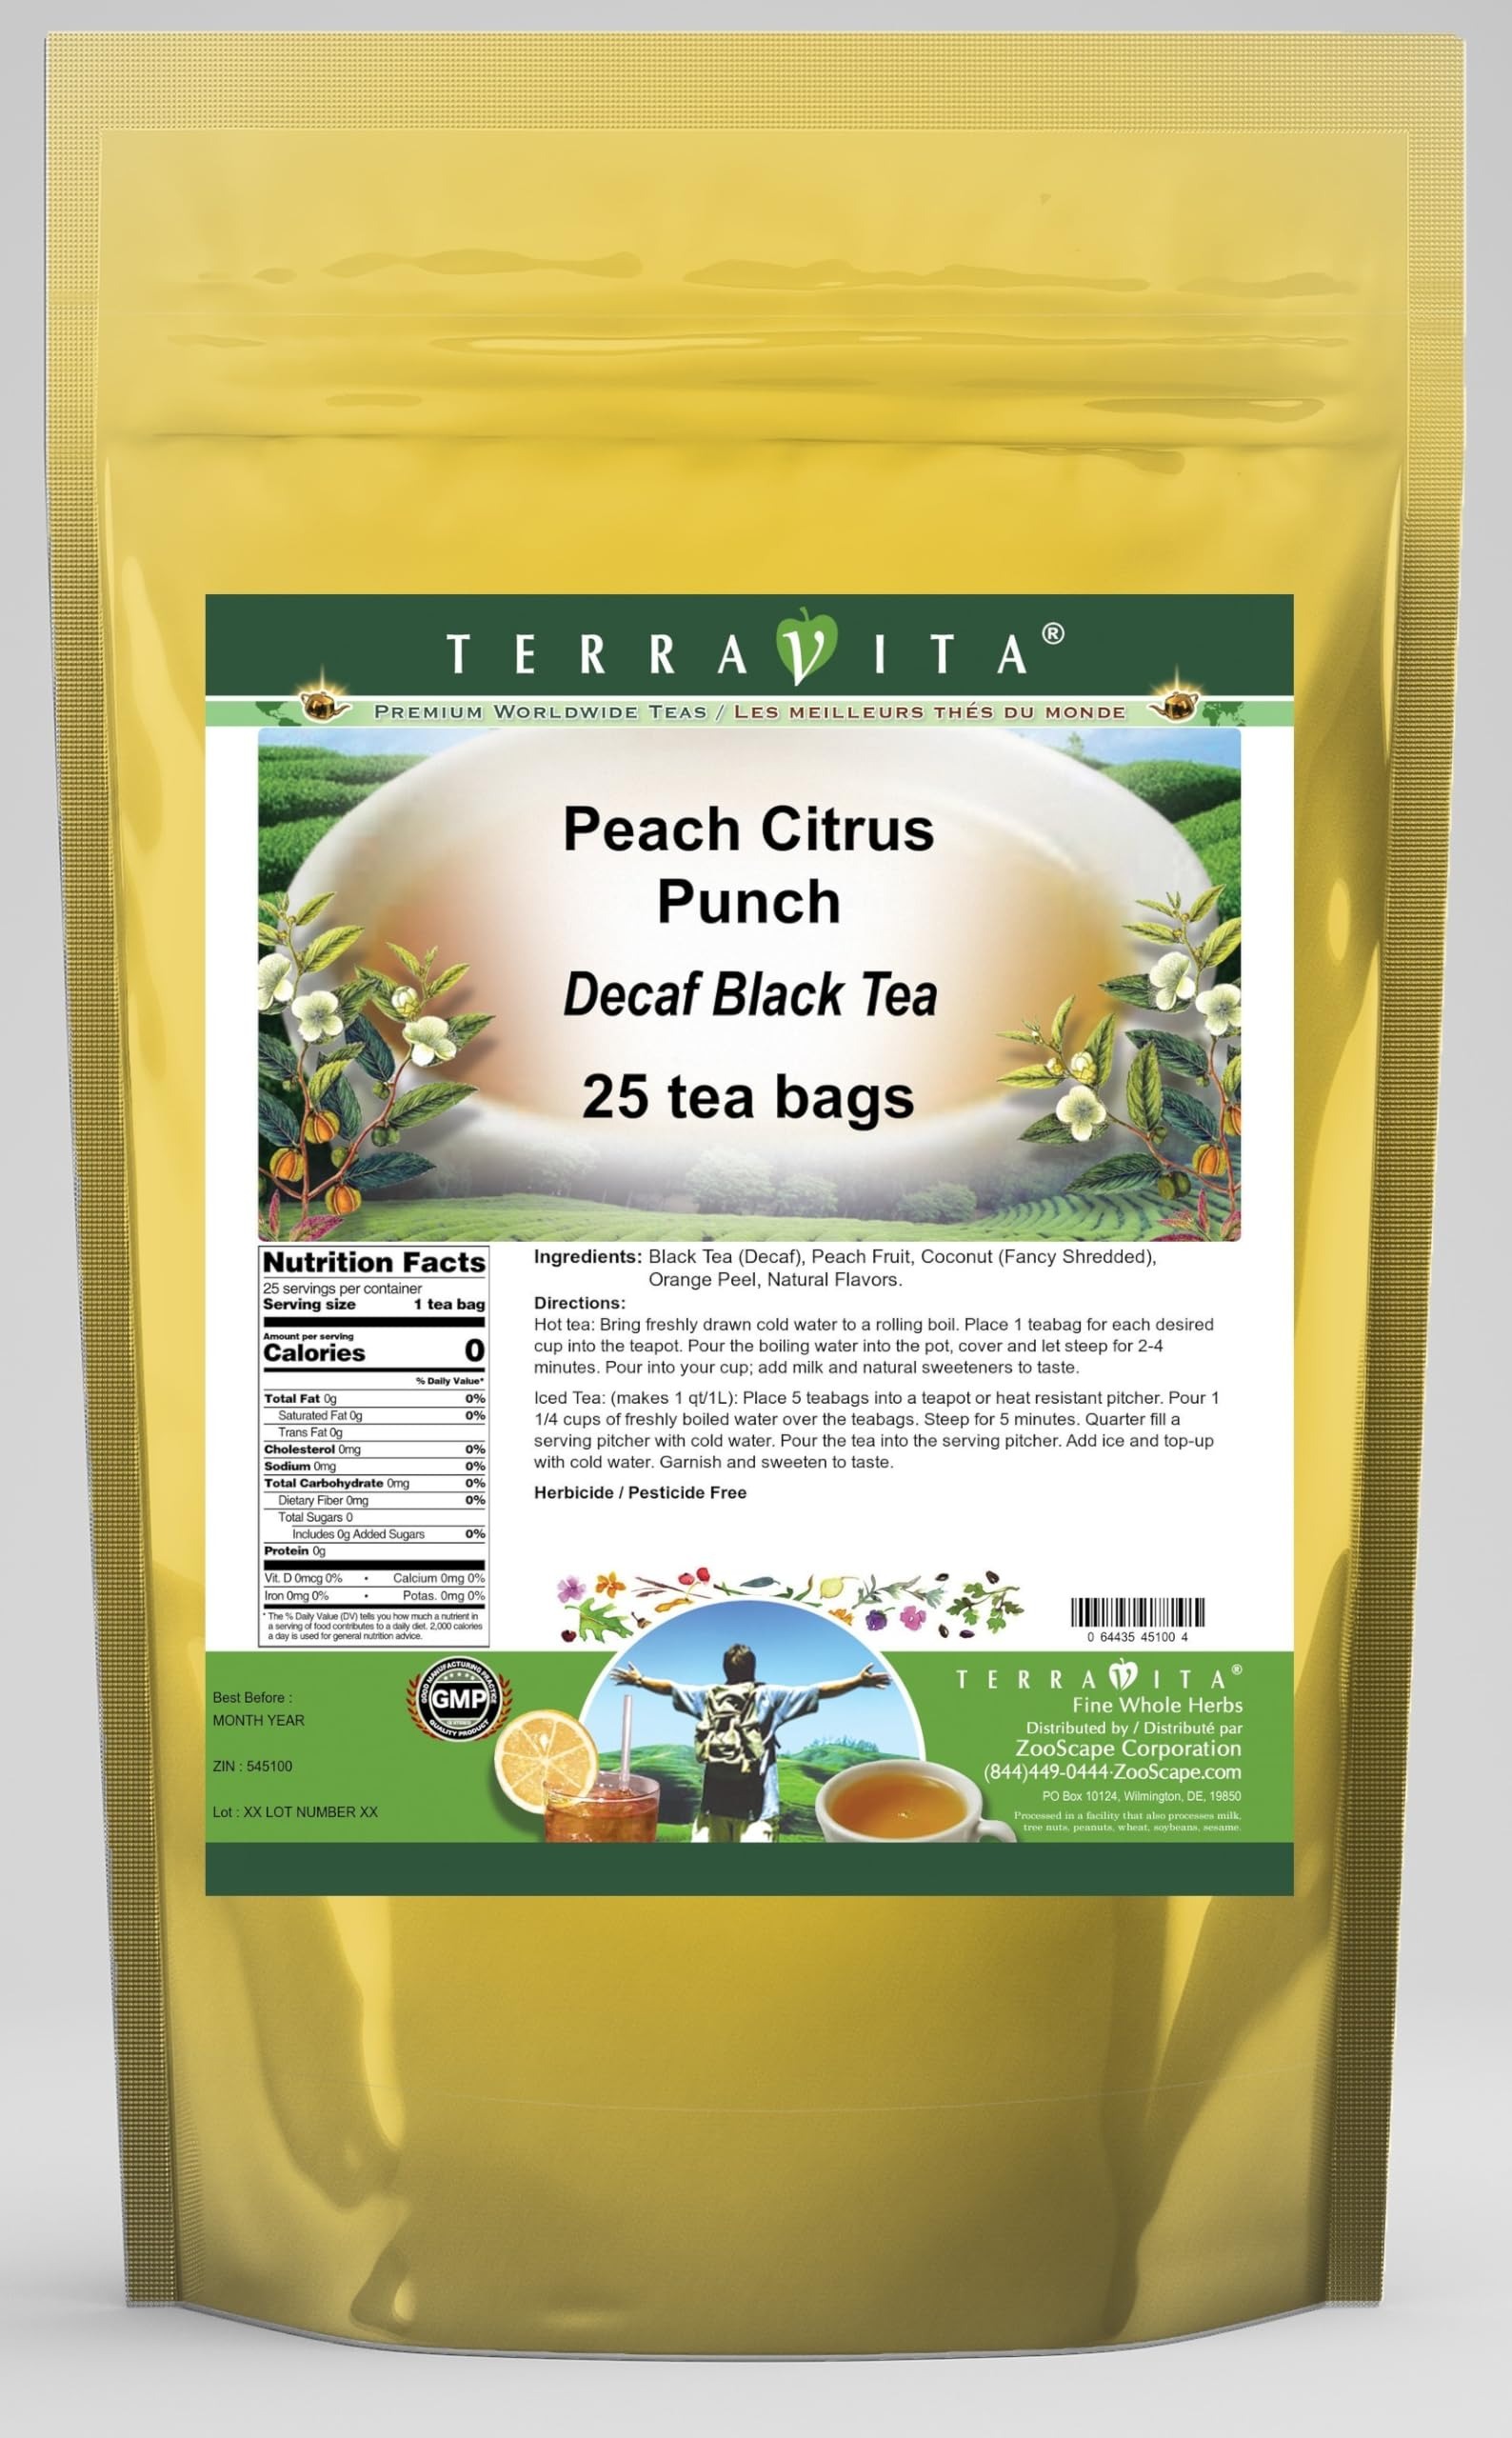
Item Name: Peach Citrus Punch Decaf Black Tea (25 tea bags, ZIN: 545100)
Bullet Point 1: Our Peach Citrus Punch Decaf Black Tea is a wonderful flavored decaffeinated Black tea with Peach Fruit, Coconut and Orange Peel. You will enjoy the simple and elegant Peach Citrus Punch taste! - Ingredients: Decaf Black tea, Peach Fruit, Coconut, Orange Peel and Natural Peach Citrus Punch Flavor.
Bullet Point 2: No fillers.
Bullet Point 3: Manufacturer: TerraVita
Bullet Point 4: Size: 25 tea bags
Bullet Point 5: Black Tea Bags - Packed in a convenient upright pouch!
Product Description: Our Peach Citrus Punch Decaf Black Tea is a wonderful flavored decaffeinated Black tea with Peach Fruit, Coconut and Orange Peel. You will enjoy the simple and elegant Peach Citrus Punch taste! - Ingredients: Decaf Black tea, Peach Fruit, Coconut, Orange Peel and Natural Peach Citrus Punch Flavor. - Hot tea brewing method: Bring freshly drawn cold water to a rolling boil. Place 1 teabag for each desired cup into the teapot. Pour the boiling water into the pot, cover and let steep for 2-4 minutes. Pour into your cup; add milk and natural sweeteners to taste. - Iced tea brewing method: (to make 1 liter/quart): Place 5 teabags into a teapot or heat resistant pitcher. Pour 1 1/4 cups of freshly boiled water over the teabags. Steep for 5 minutes. Quarter fill a serving pitcher with cold water. Pour the tea into the serving pitcher. Add ice and top-up with cold water. Garnish and sweeten to taste. - TerraVita is an exclusive line of premium-quality, natural source products that use only the finest, purest and most potent ingredients found around the world. TerraVita is hallmarked by the highest possible standards of purity, potency, stability and freshness. All of our products are prepared with the highest elements of quality control, from raw materials through the entire manufacturing process, up to and including the moment that the bottles or bags are sealed for freshness and shipped out to you. Our highest possible standards are certified by independent laboratories and backed by our personal guarantee. - TerraVita exists to meet and ensure your family's health and wellness without the harmful effects of chemicals and health products. We strive to make all of our products affordable and reliable and are constantly searching the market to maintain our affordability and to l
Value: 25.0
Unit: Count

Price: 24.42